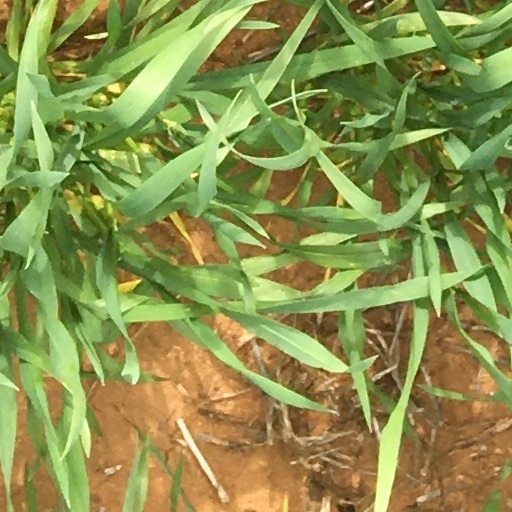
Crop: wheat